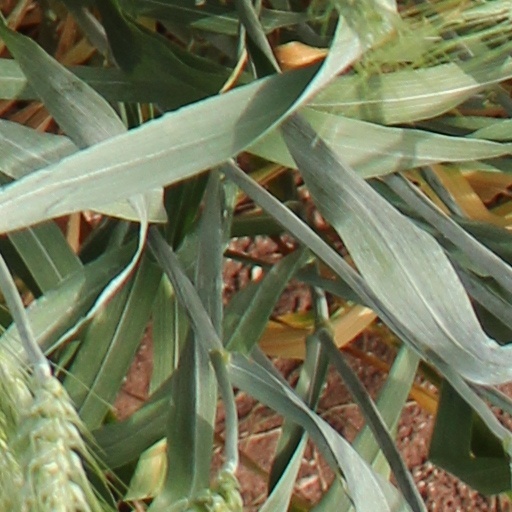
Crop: wheat